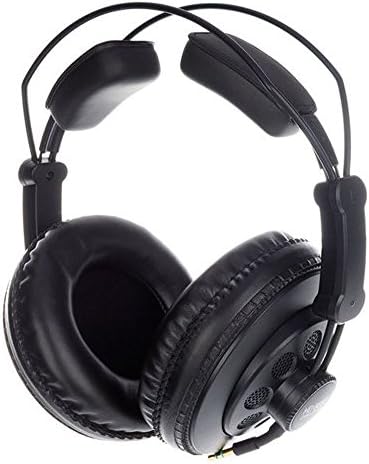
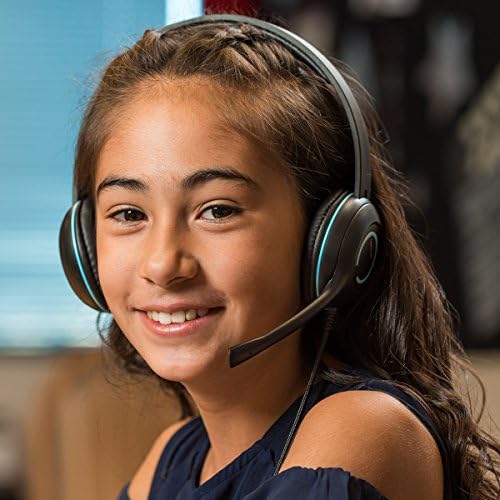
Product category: headphones
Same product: no